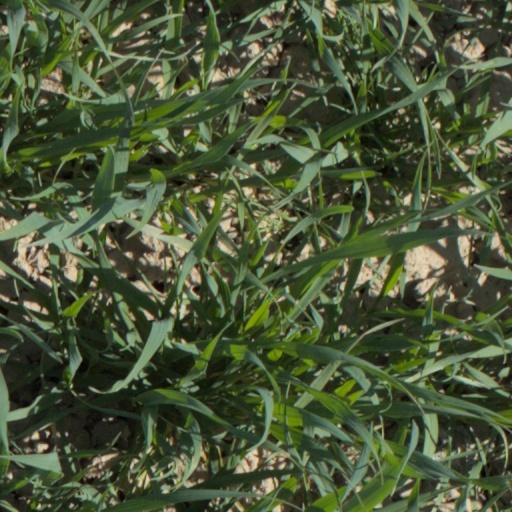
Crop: wheat